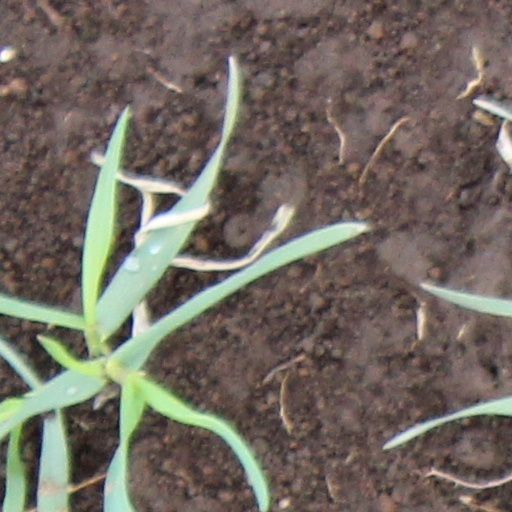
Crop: wheat